Lycée Français de Sofia

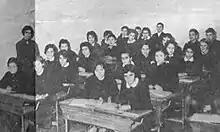
One of the schools's first preparatory classes in 1961

When it was founded in 1961, the Lycée was housed in the Nadezhda district along with the German High School. For the academic year of 1963, it was relocated to its present building at 35 Patriarch Evtimiy Boulevard in downtown Sofia, which at that time housed the 9th Polytechnic High School. The last year group of the Polytechnic School graduated in 1965, and the school became purely linguistic. Classes with Spanish language were also opened in 1977, but in 1991, they were moved to the newly established Spanish Language School Miguel de Cervantes.